Women at German universities

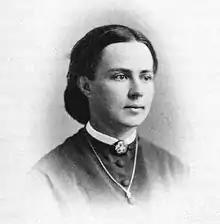
Marie Heim-Vögtlin

In the beginning, women in German-speaking countries were only able to pursue academic studies in Switzerland. The first female auditors were admitted at the University of Zurich in 1840, which had been founded only a few years before. After an application for matriculation of a Russian woman had been unsuccessful in 1864, the application for a doctorate in medicine of Russian Nadezhda Suslova (1843-1918) was approved in 1867, and moreover, she was matriculated as a regular student retroactively.